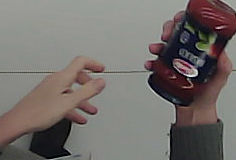
Product: barilla_pomodoro